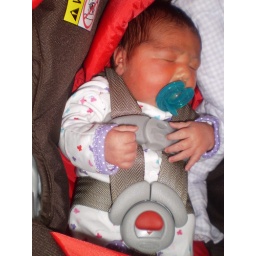
Madeline's first time in car seat